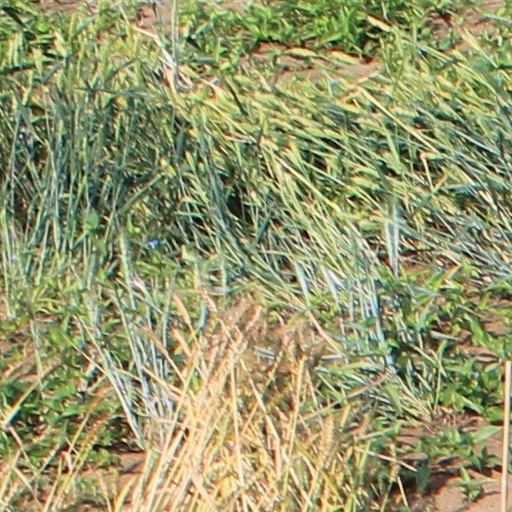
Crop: wheat